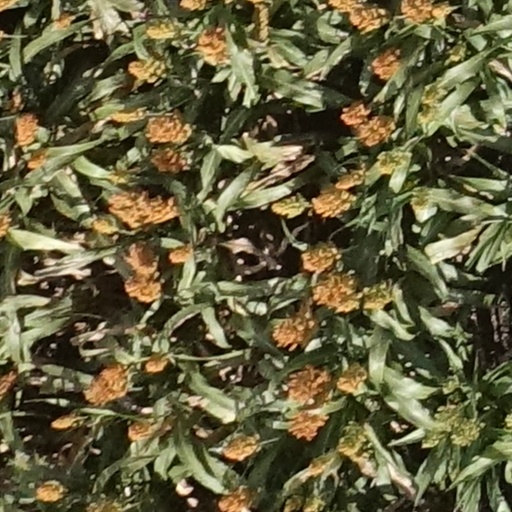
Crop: sorghum